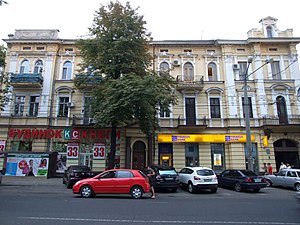
Piraeus Bank / Historie
Bygning i Odessa , Ukraine
Piraeus Bank AE, er et græsk multinationalt finansielt selskab med hovedsæde i Athen i Grækenland. Piraeus Banks aktier har været noteret på Athens Stock Exchange siden januar 1918.